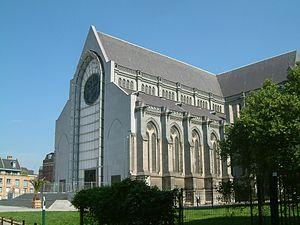
Cathédrale Notre-Dame-de-la-Treille de Lille, Lille, Nord, FRANCE
Une cathédrale est, à l'origine, une église où se trouve le siège de l'évêque ayant la charge d'un diocèse. La cathédrale est en usage dans l'Église catholique, l'Église orthodoxe, l'Église anglicane.